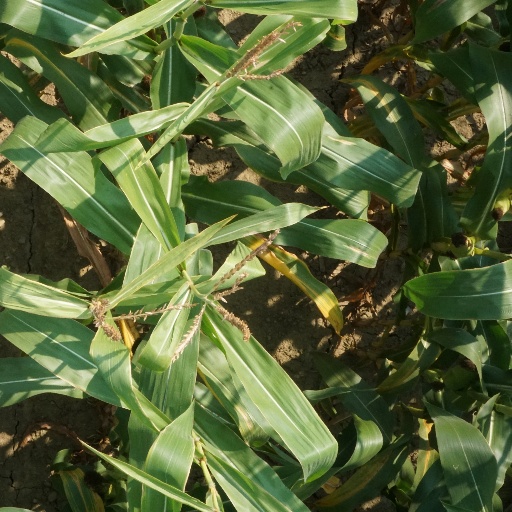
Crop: maize; corn